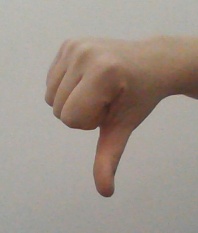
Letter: waw